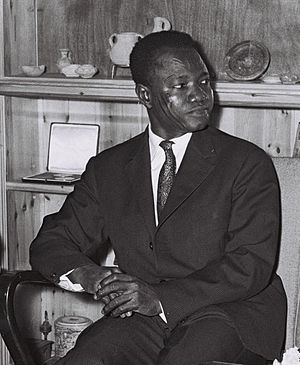
François Tombalbaye
François Tombalbaye, også kaldt N'Garta Tombalbaye var en tchadisk politiker og blev Tchads første præsident.